Bulgaria Air

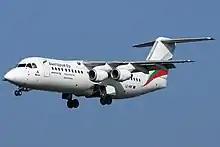
A Bulgaria Air BAe 146-300 in 2011

The airline was established in 2002 as a successor to the insolvent Balkan Bulgarian Airlines and commenced operations on 4 December that year. By order of the Minister of Transport and Communications, it was declared the national flag carrier in November 2002. Bulgaria Air began operations using the name Balkan Air Tour. The airline was known by that name for just a short period of time. The name "Bulgaria Air" and the initial logo were determined in a public competition. Bulgaria Air was privatised in 2006. Although it was rumoured that the government wanted to sell the carrier to a major foreign investor, a group of locally owned companies (led by Hemus Air) emerged as the buyer, with Italian airline Air One being the only other contender. Hemus Air reportedly paid €6.6 million and promised to invest a further €86 million over the next five years. Since then, all flights and operations of Hemus Air and its subsidiary Viaggio Air are under the name and management of the merged company, Bulgaria Air.